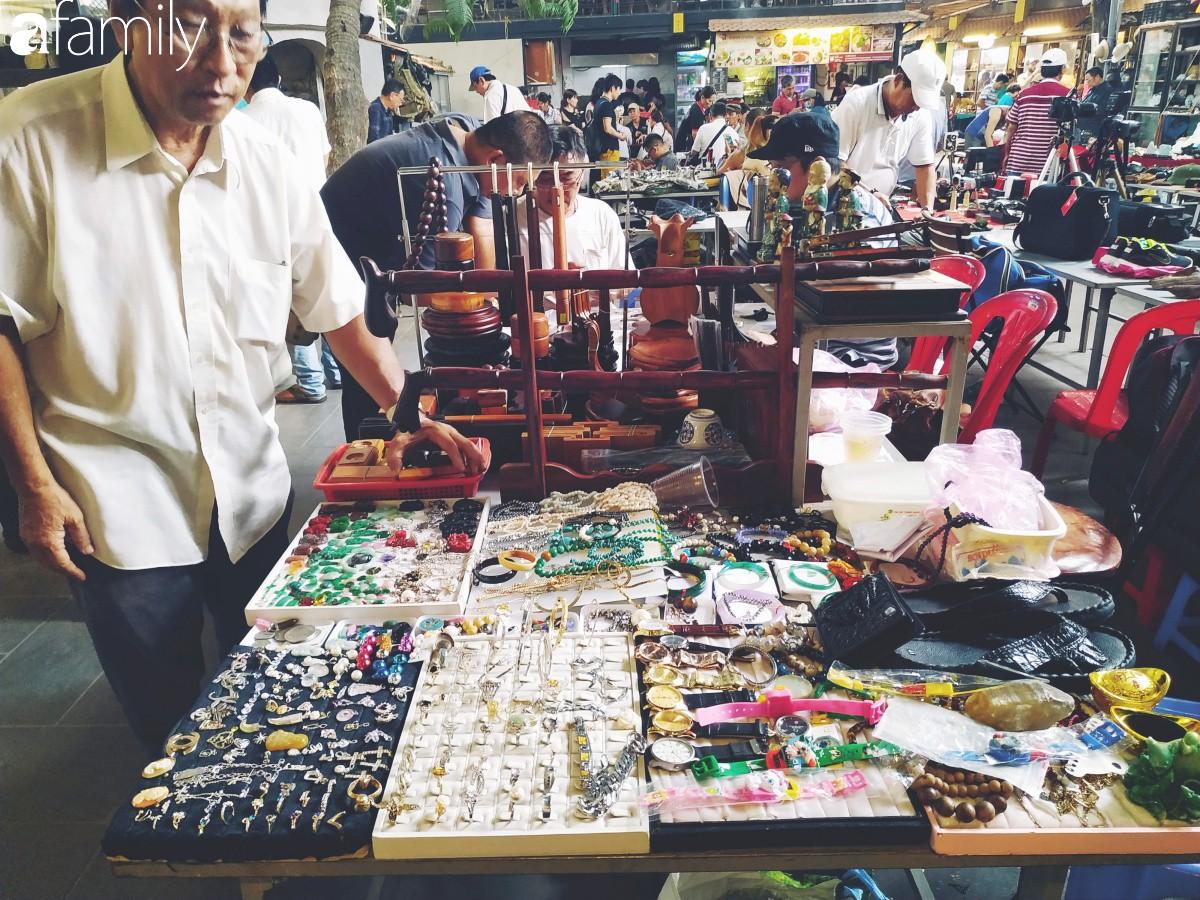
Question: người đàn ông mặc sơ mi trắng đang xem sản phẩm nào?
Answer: những món đồ trang sức